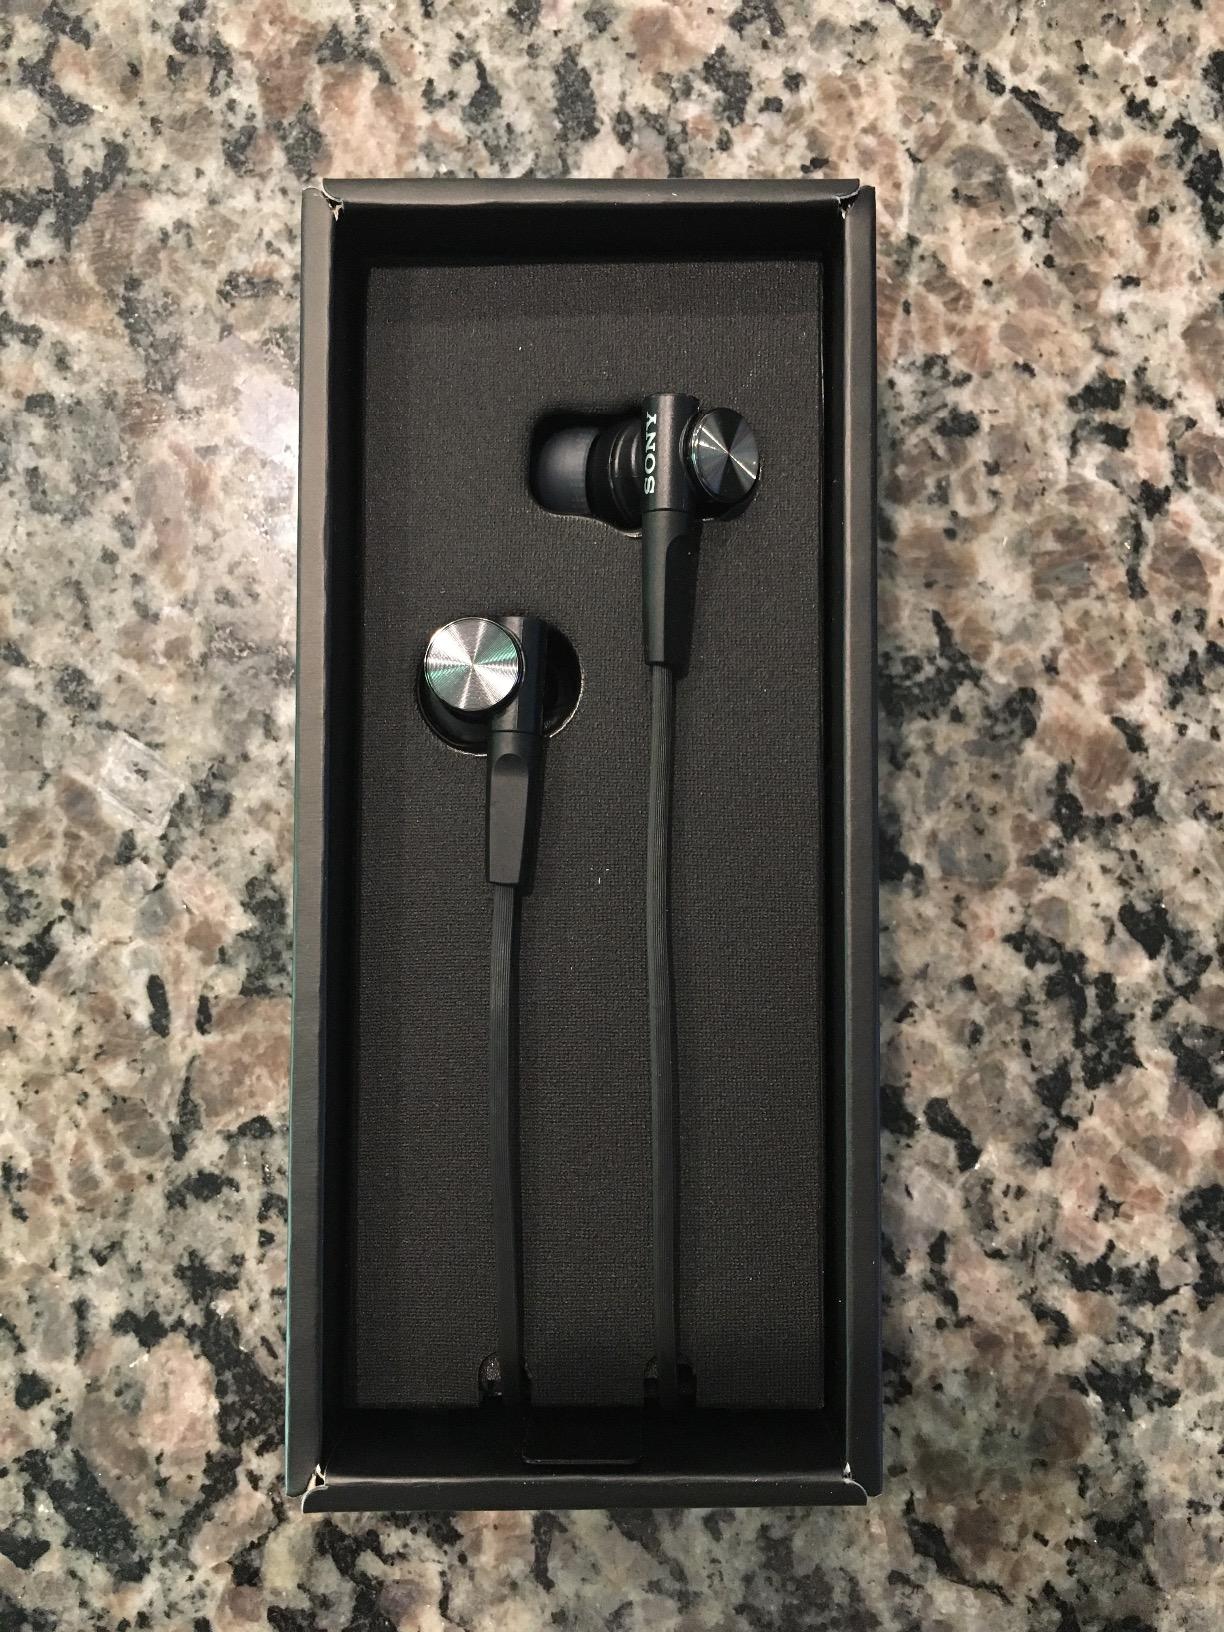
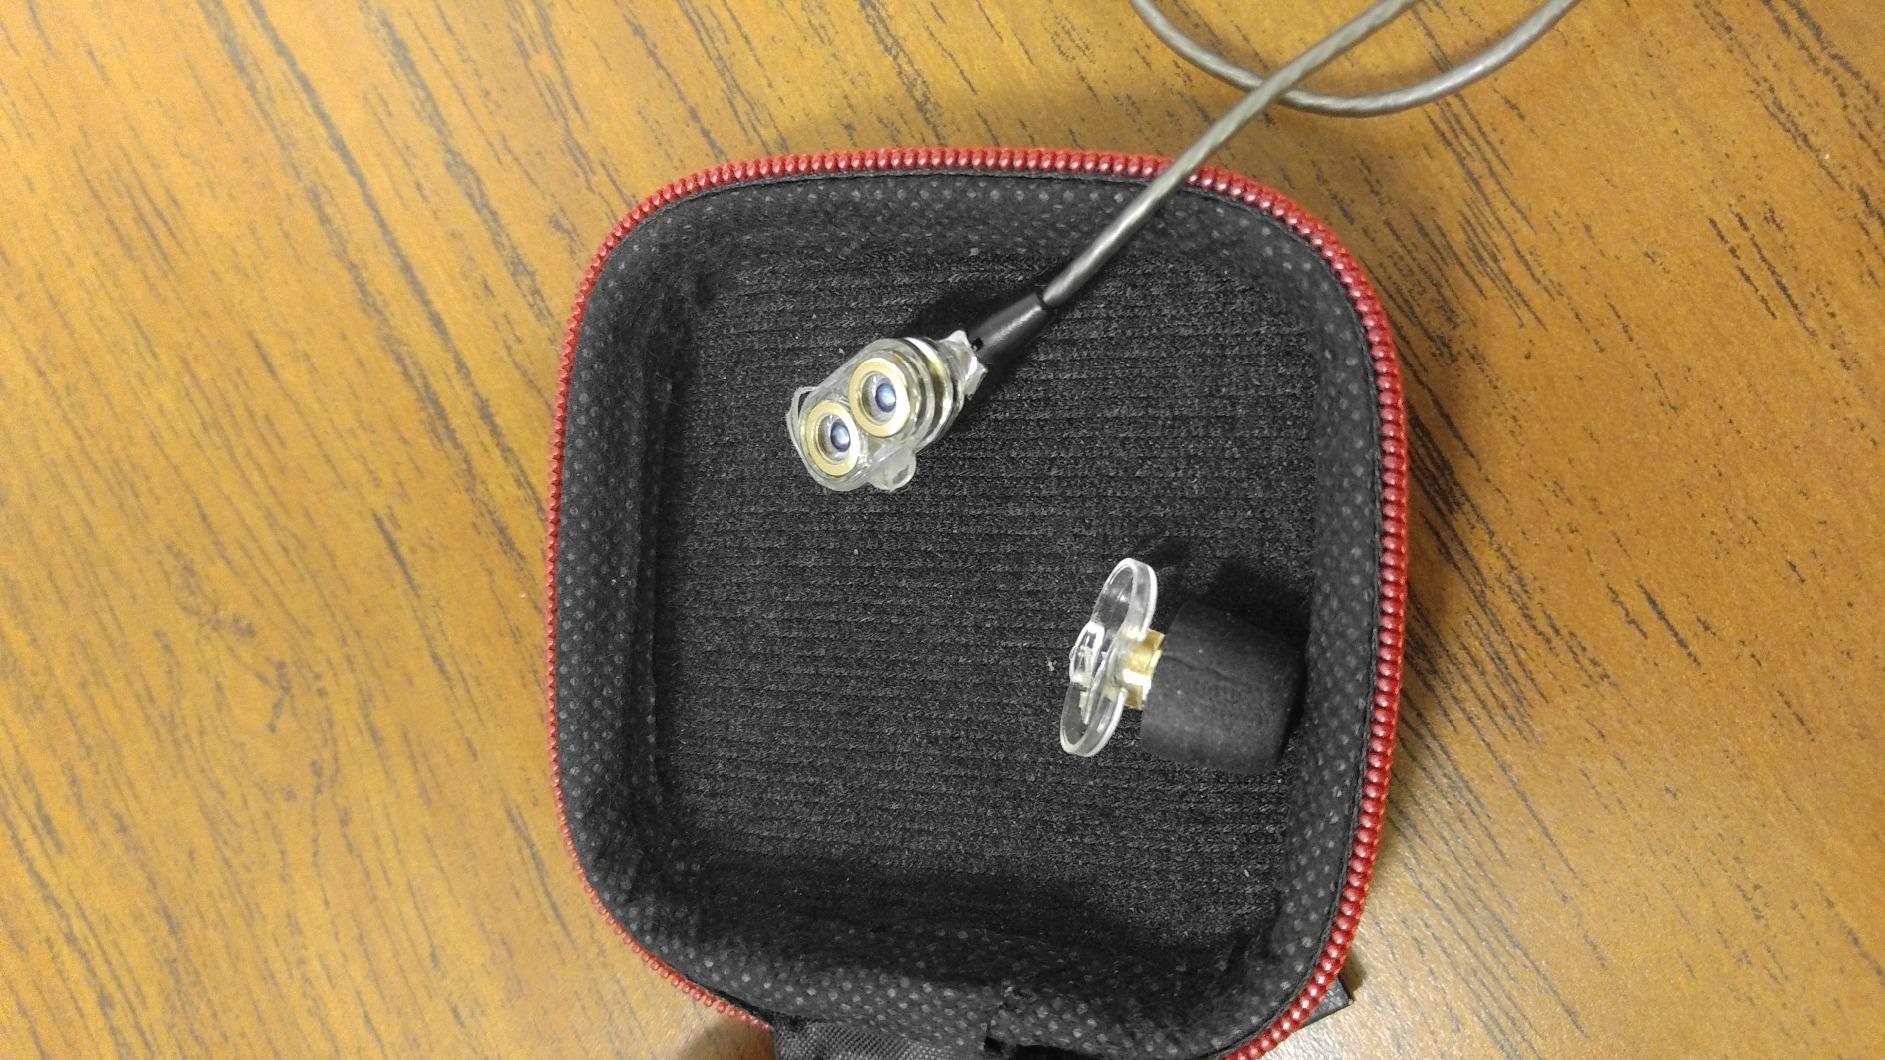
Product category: headphones
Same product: no